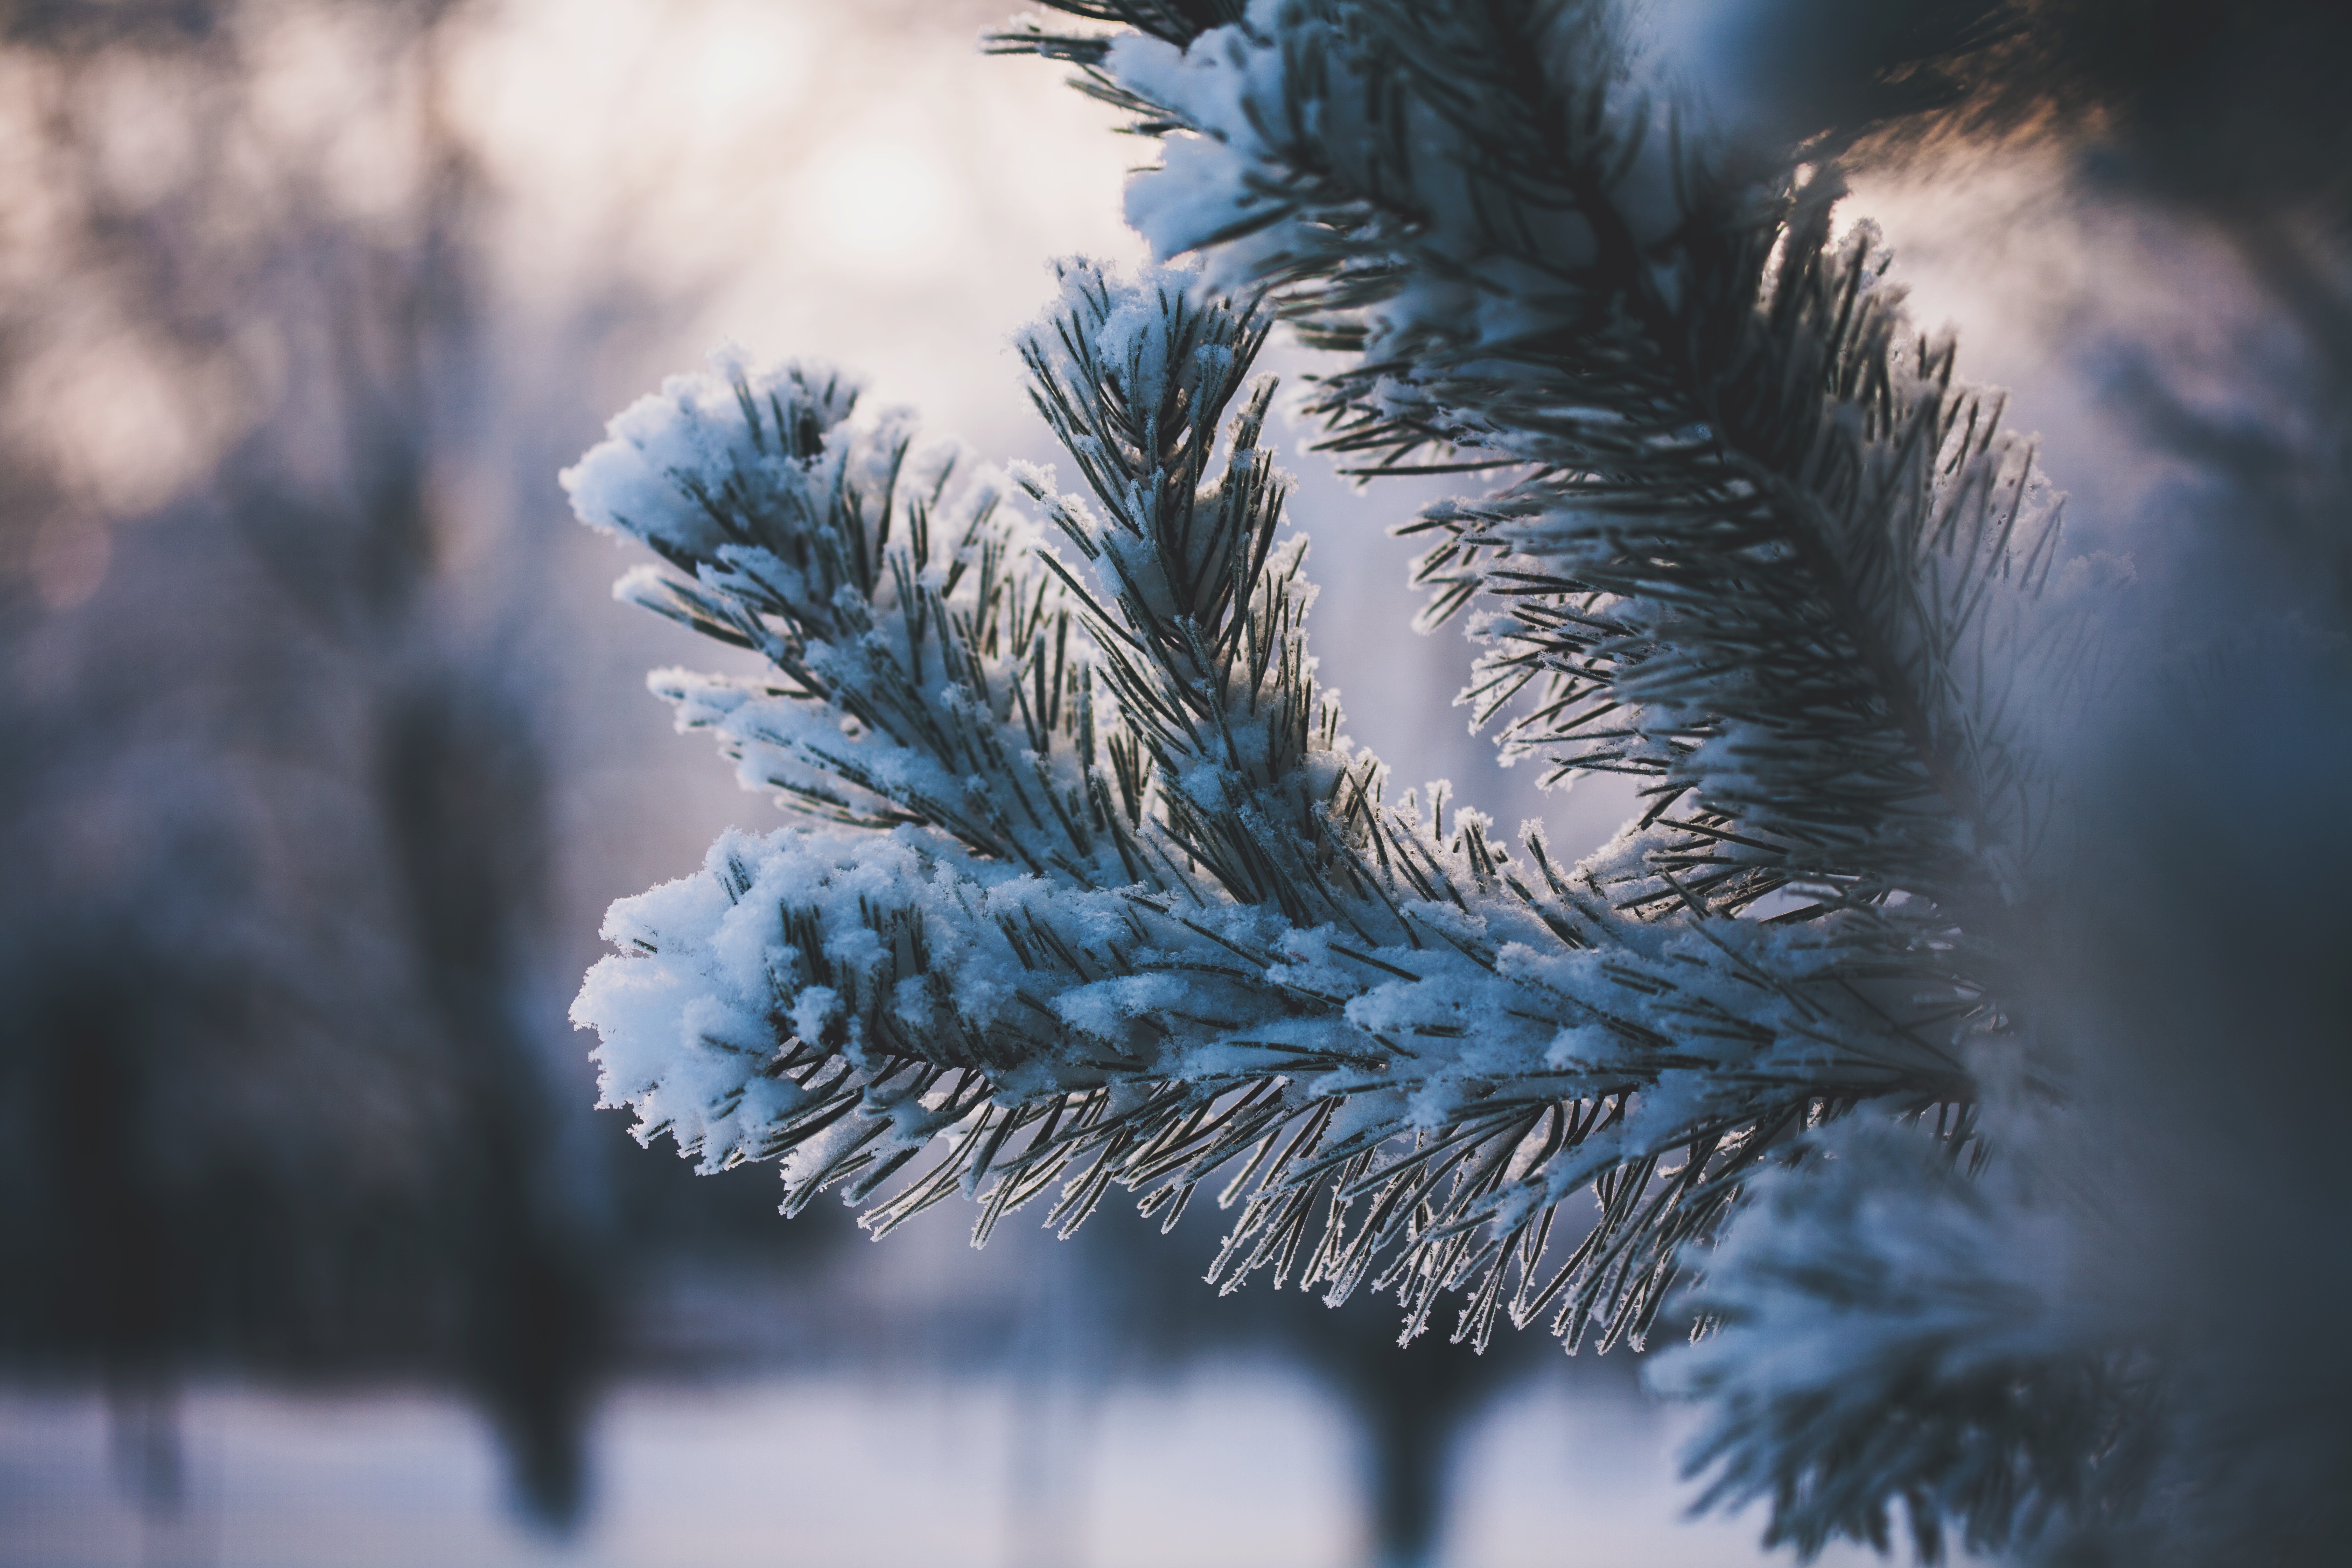
tree, nature, branch, snow, winter, plant, leaf, flower, frost, ice, weather, blue, fir, season, close up, spruce, freezing, macro photography, woody plant, land plant